Jabez Townsend House

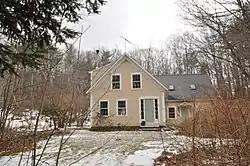

The Jabez Townsend House is a historic house at the southwest corner of Hancock and Cherry Hill Roads in Harrisville, New Hampshire. Built in 1853, it is a good local example of a rural Greek Revival farmhouse. The house was listed on the National Register of Historic Places in 1988.